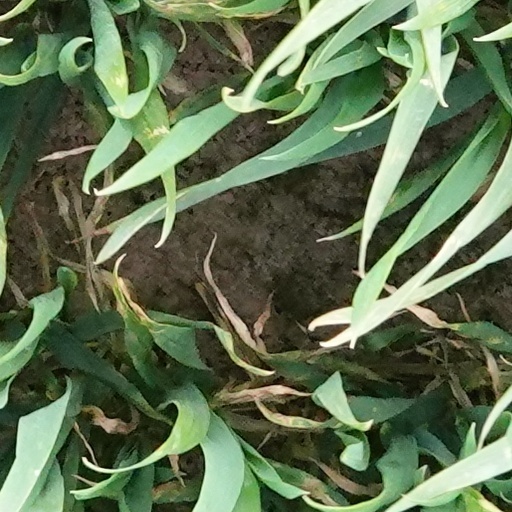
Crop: wheat